William R. Morris

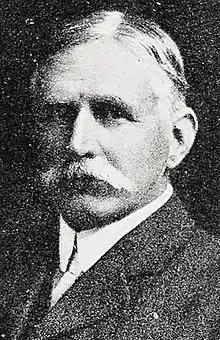

William Russell Morris (1853–1936) was the second Public Service Commissioner in New Zealand. He was born in Dublin, and joined the New Zealand Post Office in 1875. He was appointed a Companion of the Imperial Service Order in the 1917 Birthday Honours, and made a Companion of the Order of St Michael and St George in the 1919 New Year Honours.